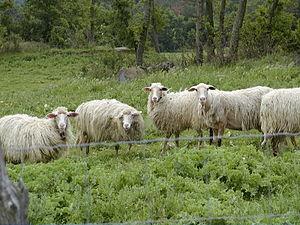
Liste des principales races italiennes de moutons connues :